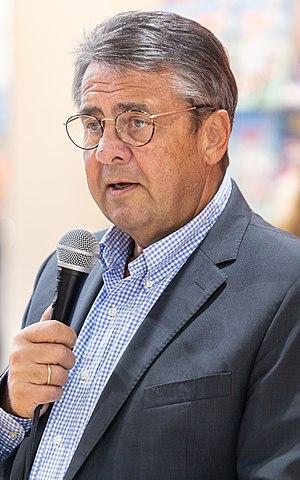
Sigmar Gabriel, né le 12 septembre 1959 à Goslar, est un homme politique allemand membre du Parti social-démocrate d'Allemagne.